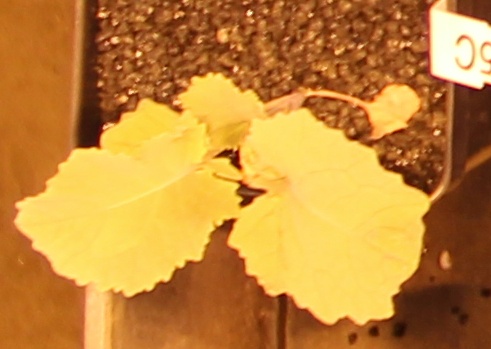
Label: Canola